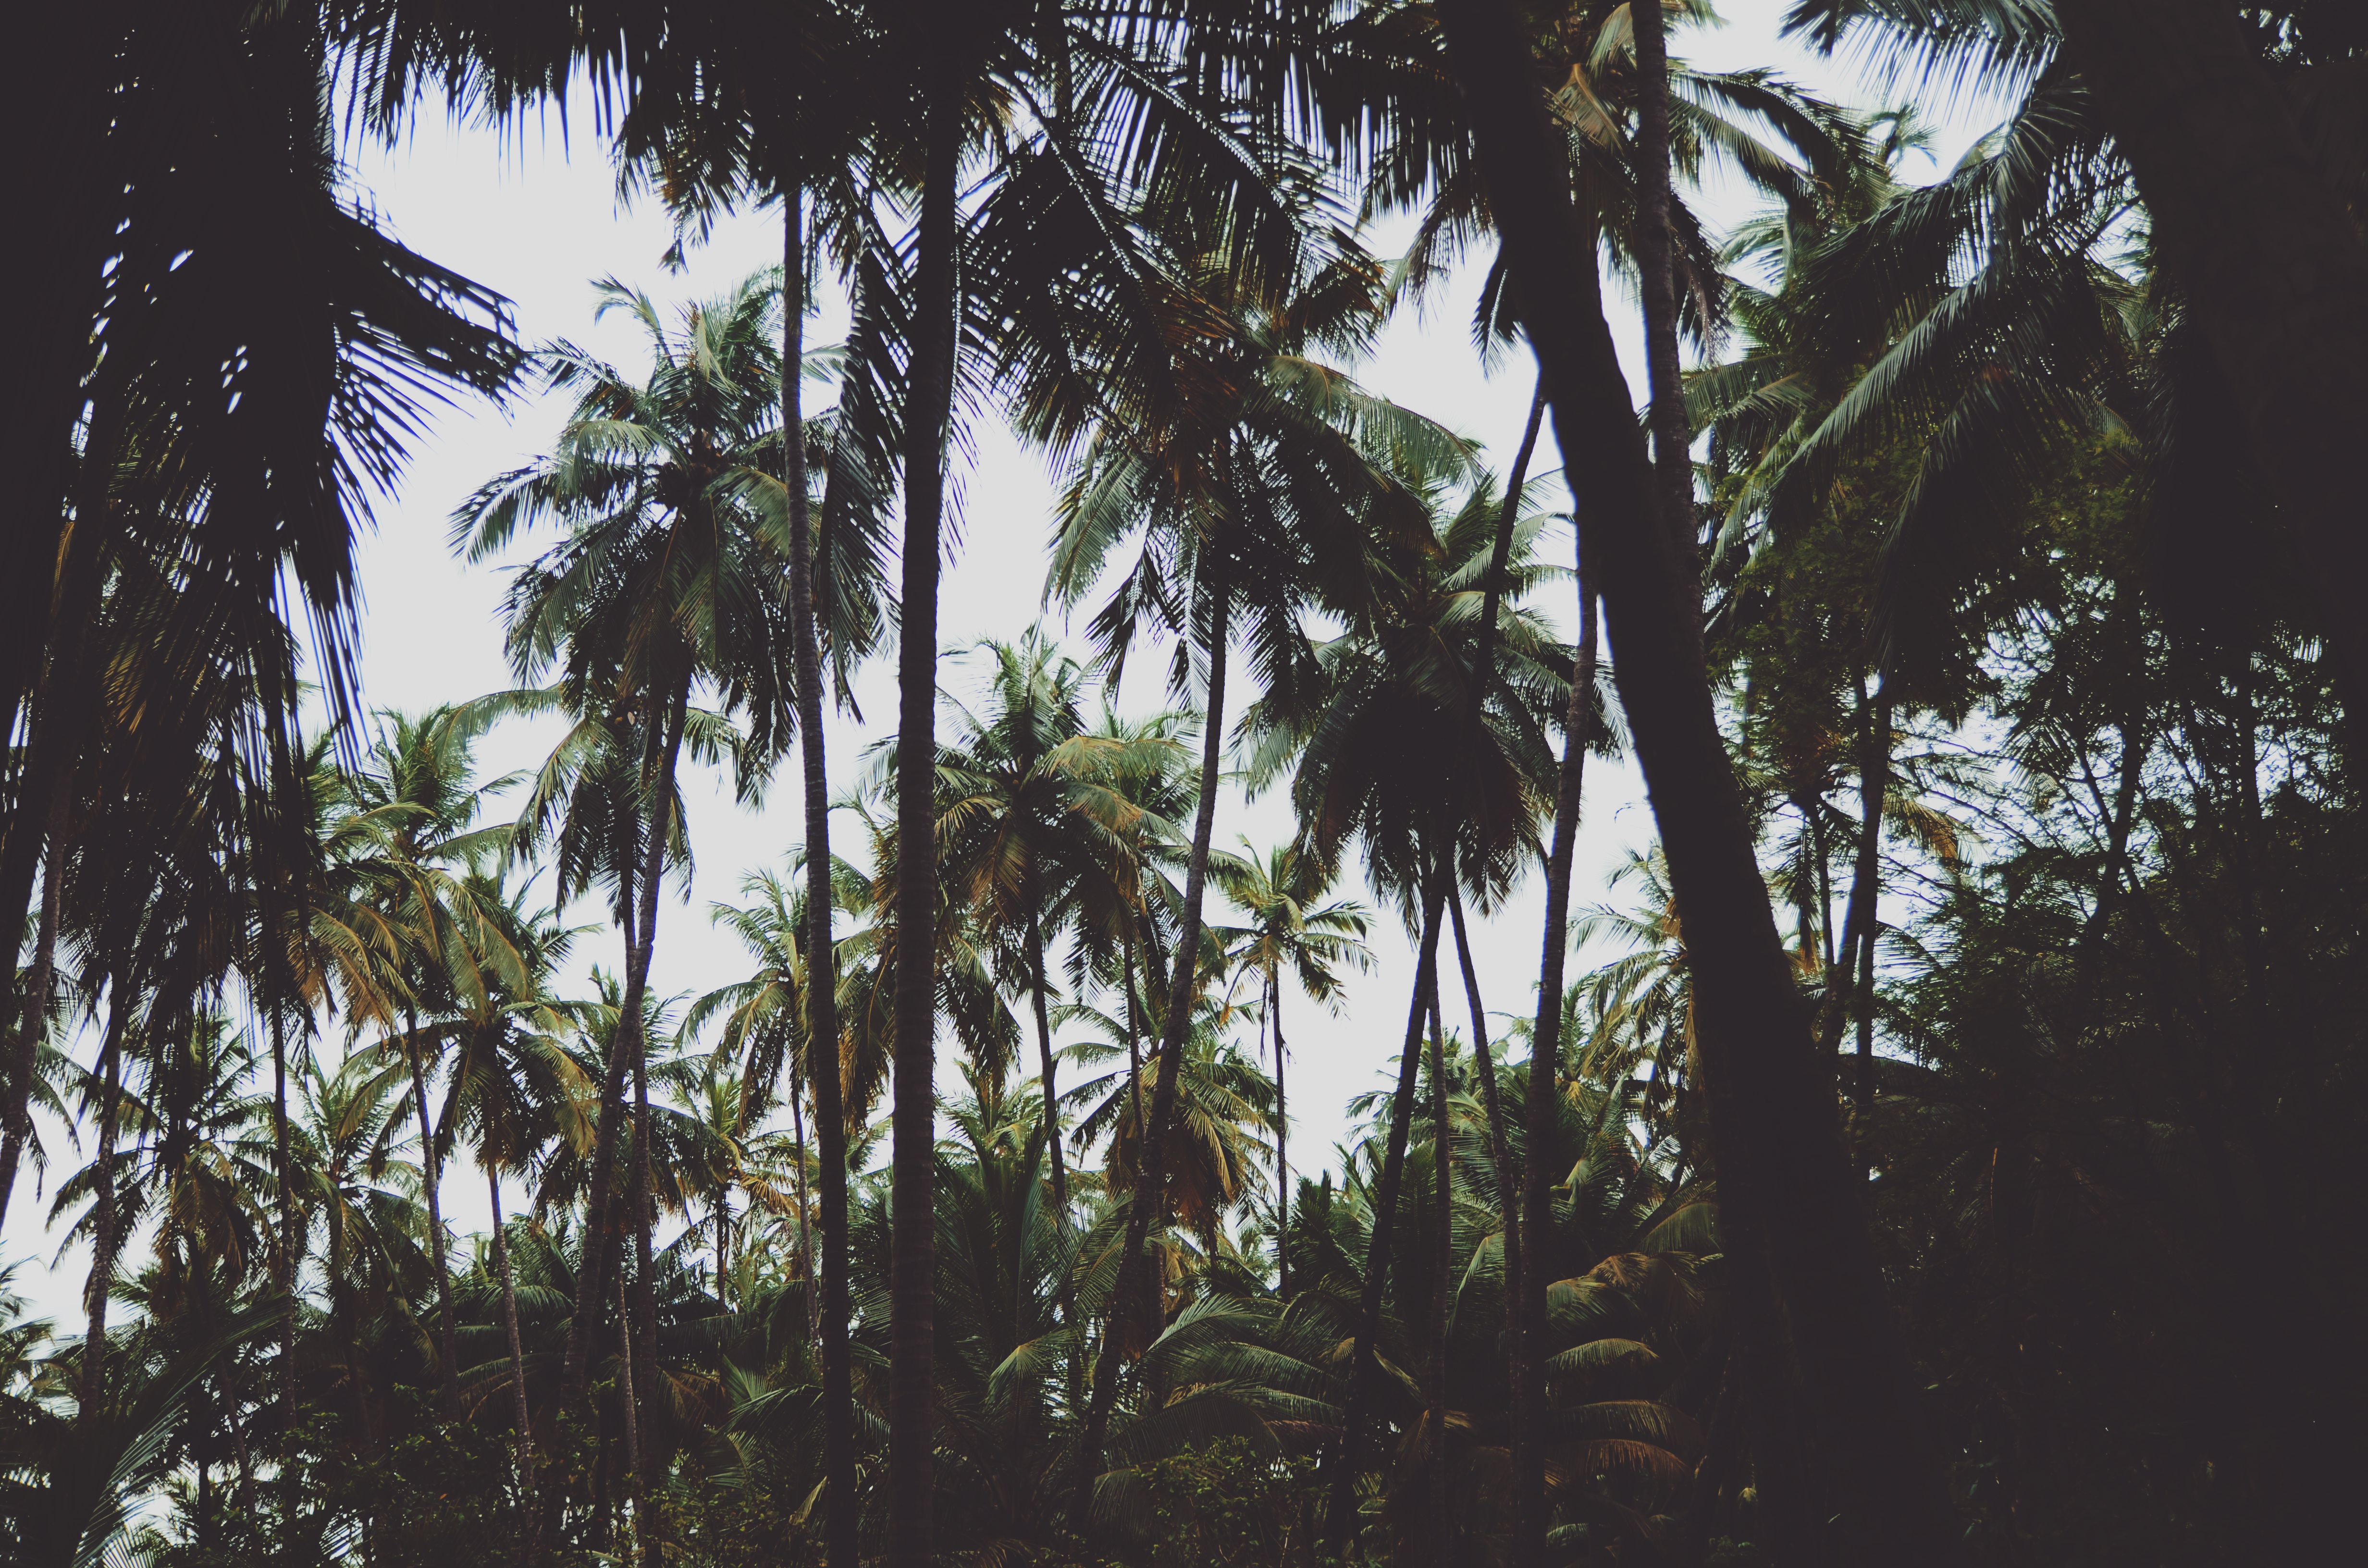
tree, nature, forest, branch, plant, sunlight, leaf, flower, jungle, botany, flora, trees, vegetation, rainforest, habitat, palm trees, tropics, natural environment, woody plant, arecales, palm family